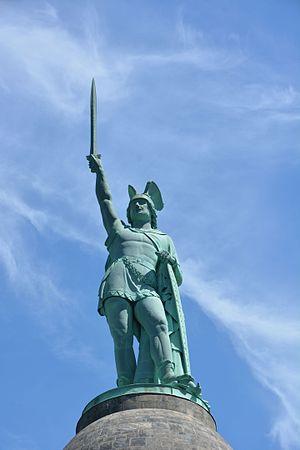
Arminius, né vers 17 av. J.-C. et mort vers 21, connu également en Allemagne sous le nom de Hermann le Chérusque, est un chef de guerre de la tribu germanique des Chérusques, connu pour avoir anéanti trois légions romaines au cours de la bataille de Teutobourg, une des plus cuisantes défaites infligées aux Romains. Il est le fils du chef de guerre chérusque Segimerus. En sa qualité de fils de chef, il devient otage et est élevé à Rome comme un citoyen romain, devenant membre de l'ordre équestre. De retour en Germanie, il devient l'homme de confiance du gouverneur Varus tout en fomentant en parallèle une rébellion. Il finit par être assassiné par des Germains, qui craignaient son pouvoir devenu trop important et autoritaire.